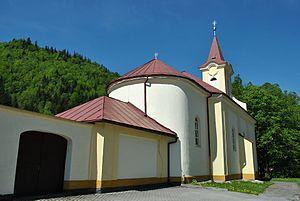
Motyčky est un village de Slovaquie situé dans la région de Banská Bystrica.